Singer Corporation

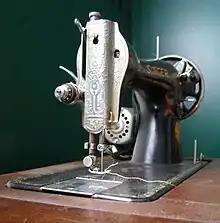
A Singer model 15 sewing machine with electric retrofit

By 1876, Singer was claiming cumulative sales of two million sewing machines and had put the two millionth machine on display in Philadelphia.